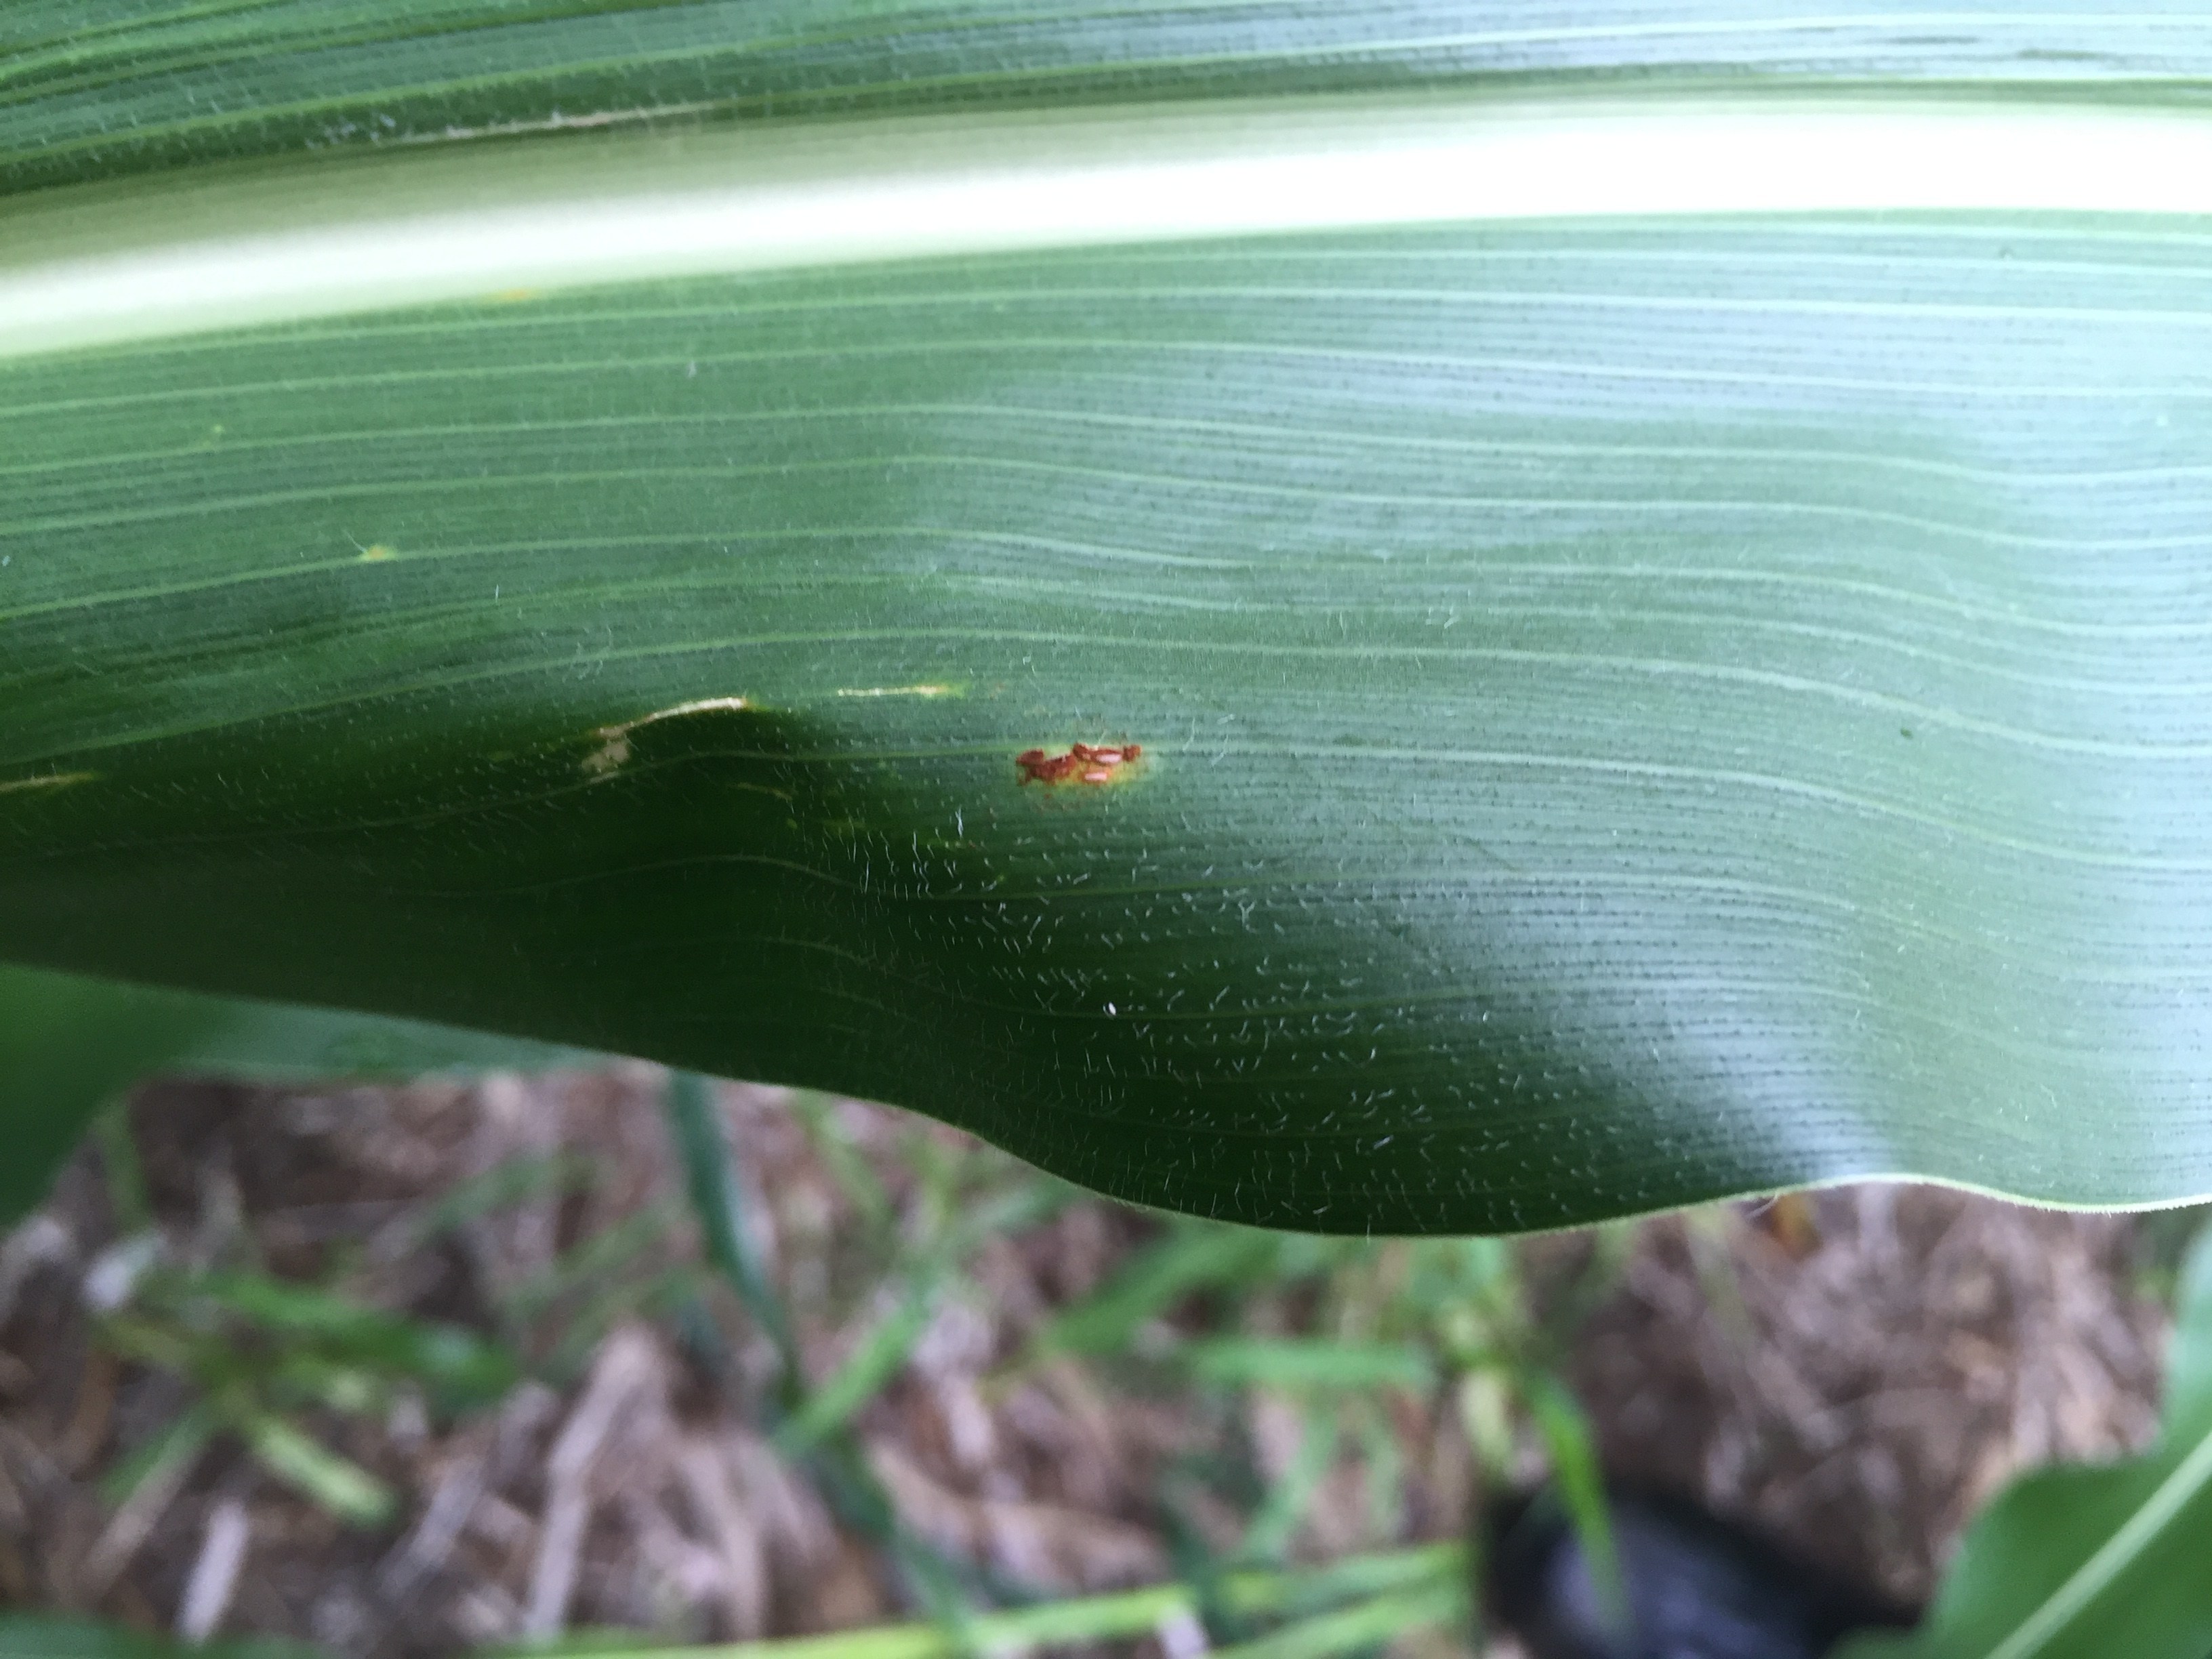
Labels: Corn rust leaf